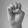
ASL letter: E